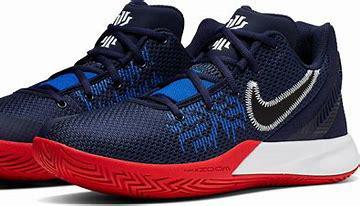
Brand: Nike
Model: Kyrie Flytrap 5